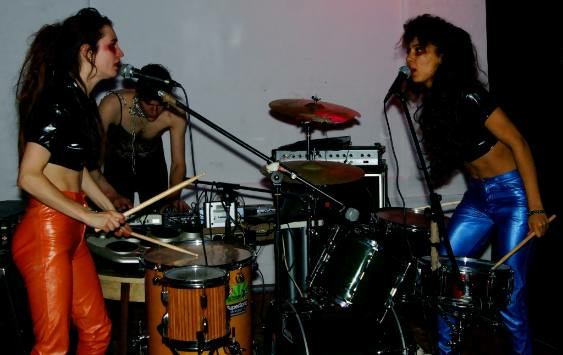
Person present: Yes